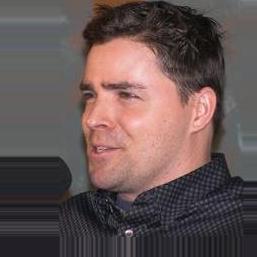
Age: 37